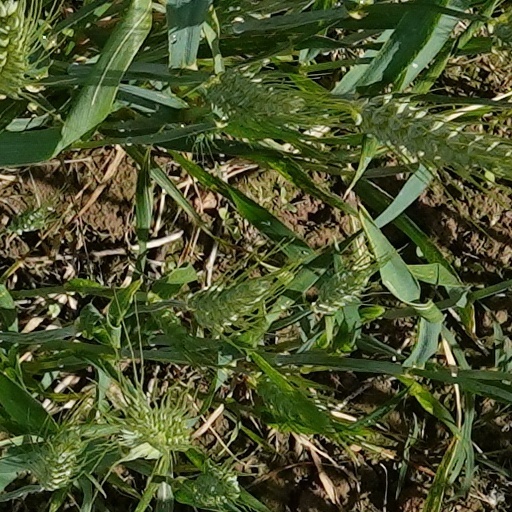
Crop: wheat